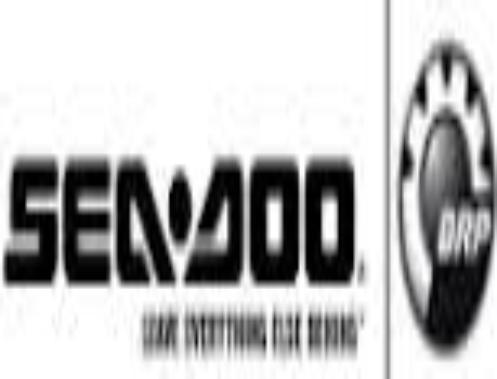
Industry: Sports